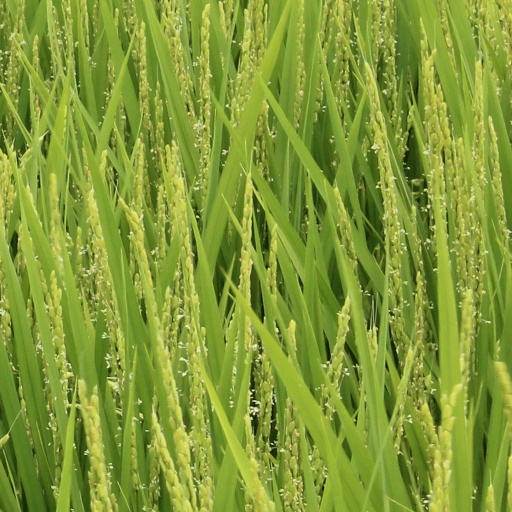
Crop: rice